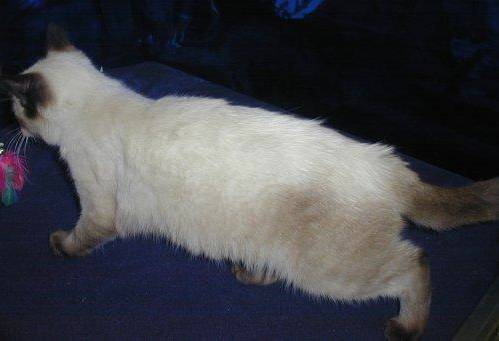
Label: cat